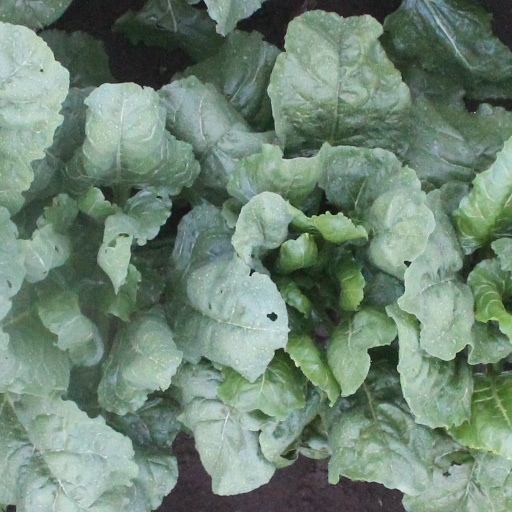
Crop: sugar beet